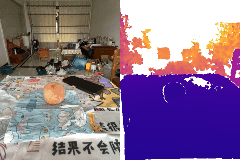
Label: peach